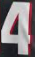
Number: 4